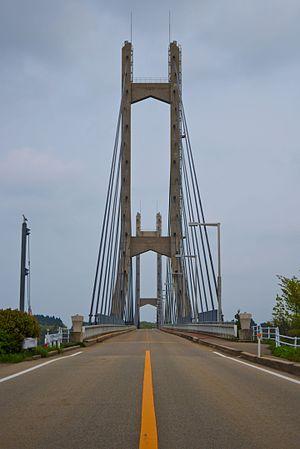
Pont aux tours jumelles Nakanoto nōdō bashi (Nanao, Ishikawa) 日本語: 中能登農道橋(石川県七尾市)